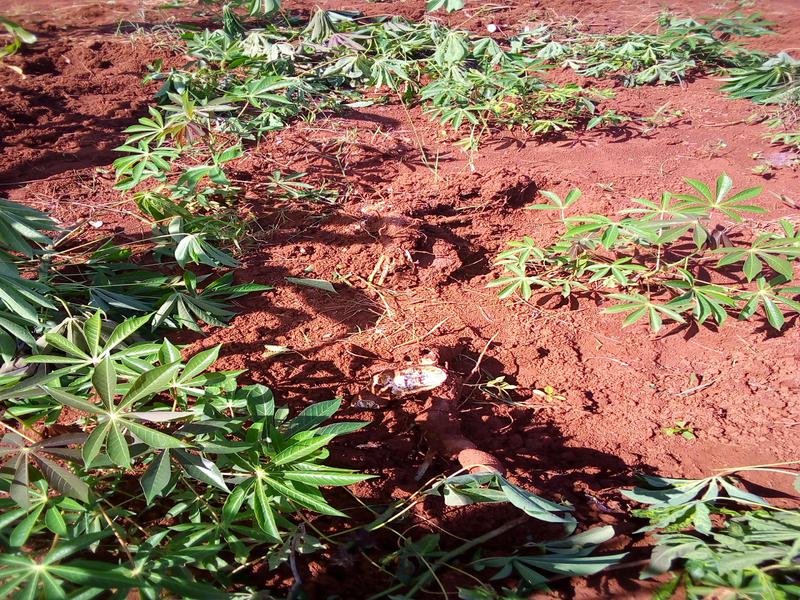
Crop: cassava
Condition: healthy